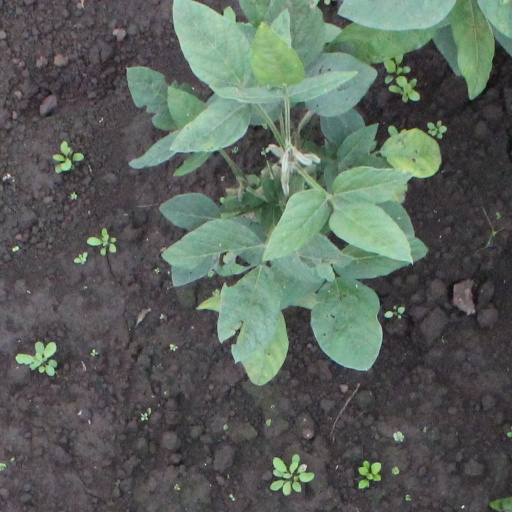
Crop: soybean